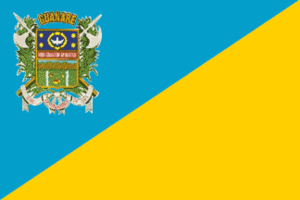
Guanare est une ville du Venezuela, capitale de l'État de Portuguesa et chef-lieu de la municipalité de Guanare. Elle est située au centre-ouest du Venezuela, au pied de la montagne, entre les ríos Guanare et Portuguesa, à une altitude de 183 mètres. En 2005, sa population est estimée à 112 315 habitants.
Guanare est l'une des 14 municipalités de l'État de Portuguesa au Venezuela. Son chef-lieu est Guanare. En 2011, la population s'élève à 192 644 habitants.